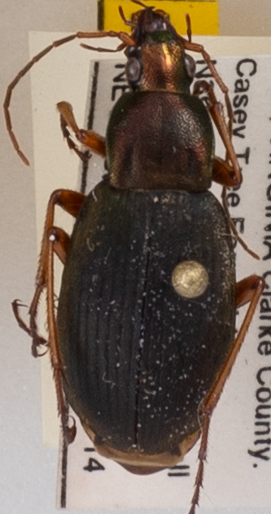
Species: Chlaenius aestivus
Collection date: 2020-07-14
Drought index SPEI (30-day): -1.01
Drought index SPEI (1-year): -0.524
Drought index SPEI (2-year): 1.69